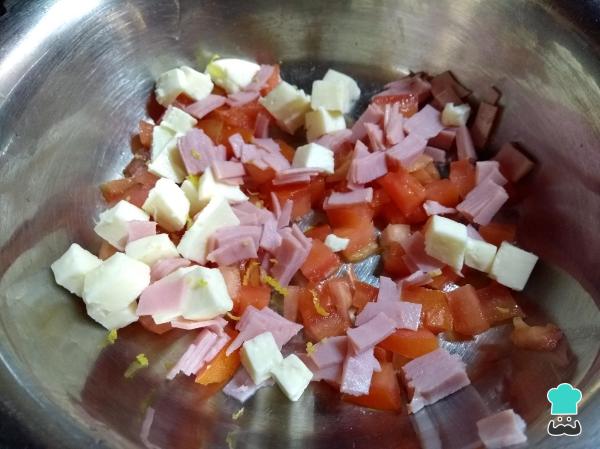
Ahora, debes mezclar el jamón con el tomate, el orégano y el queso fresco cortado en cubos.Truco: puedes utilizar queso cremoso o mozzarella. Para de esta forma, hacer empanadas de mozzarella y jamón.